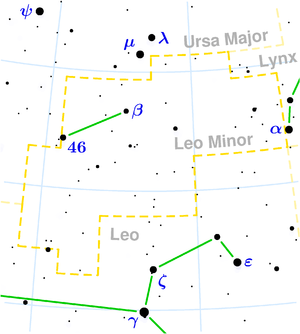
Lille Løve
Stjernebilledet Lille Løve (Leo Minor).
Lille Løve er et stjernebillede på den nordlige himmelkugle.